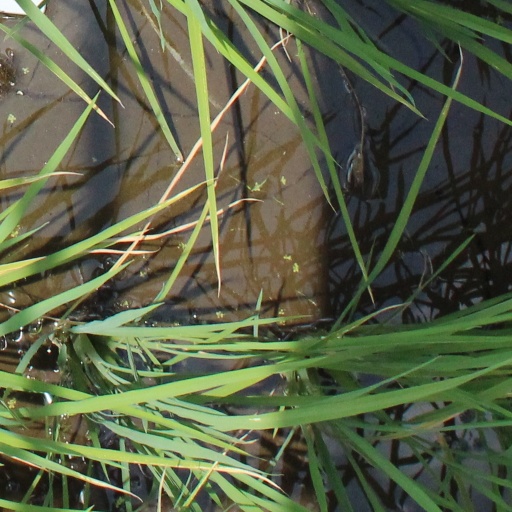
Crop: rice